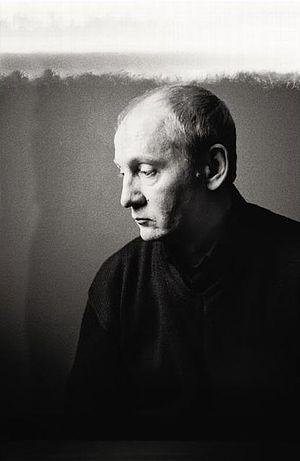
Viktor Alexandrovitch Verjbitski est un acteur soviétique et russe, né le 21 septembre 1959 à Tachkent.